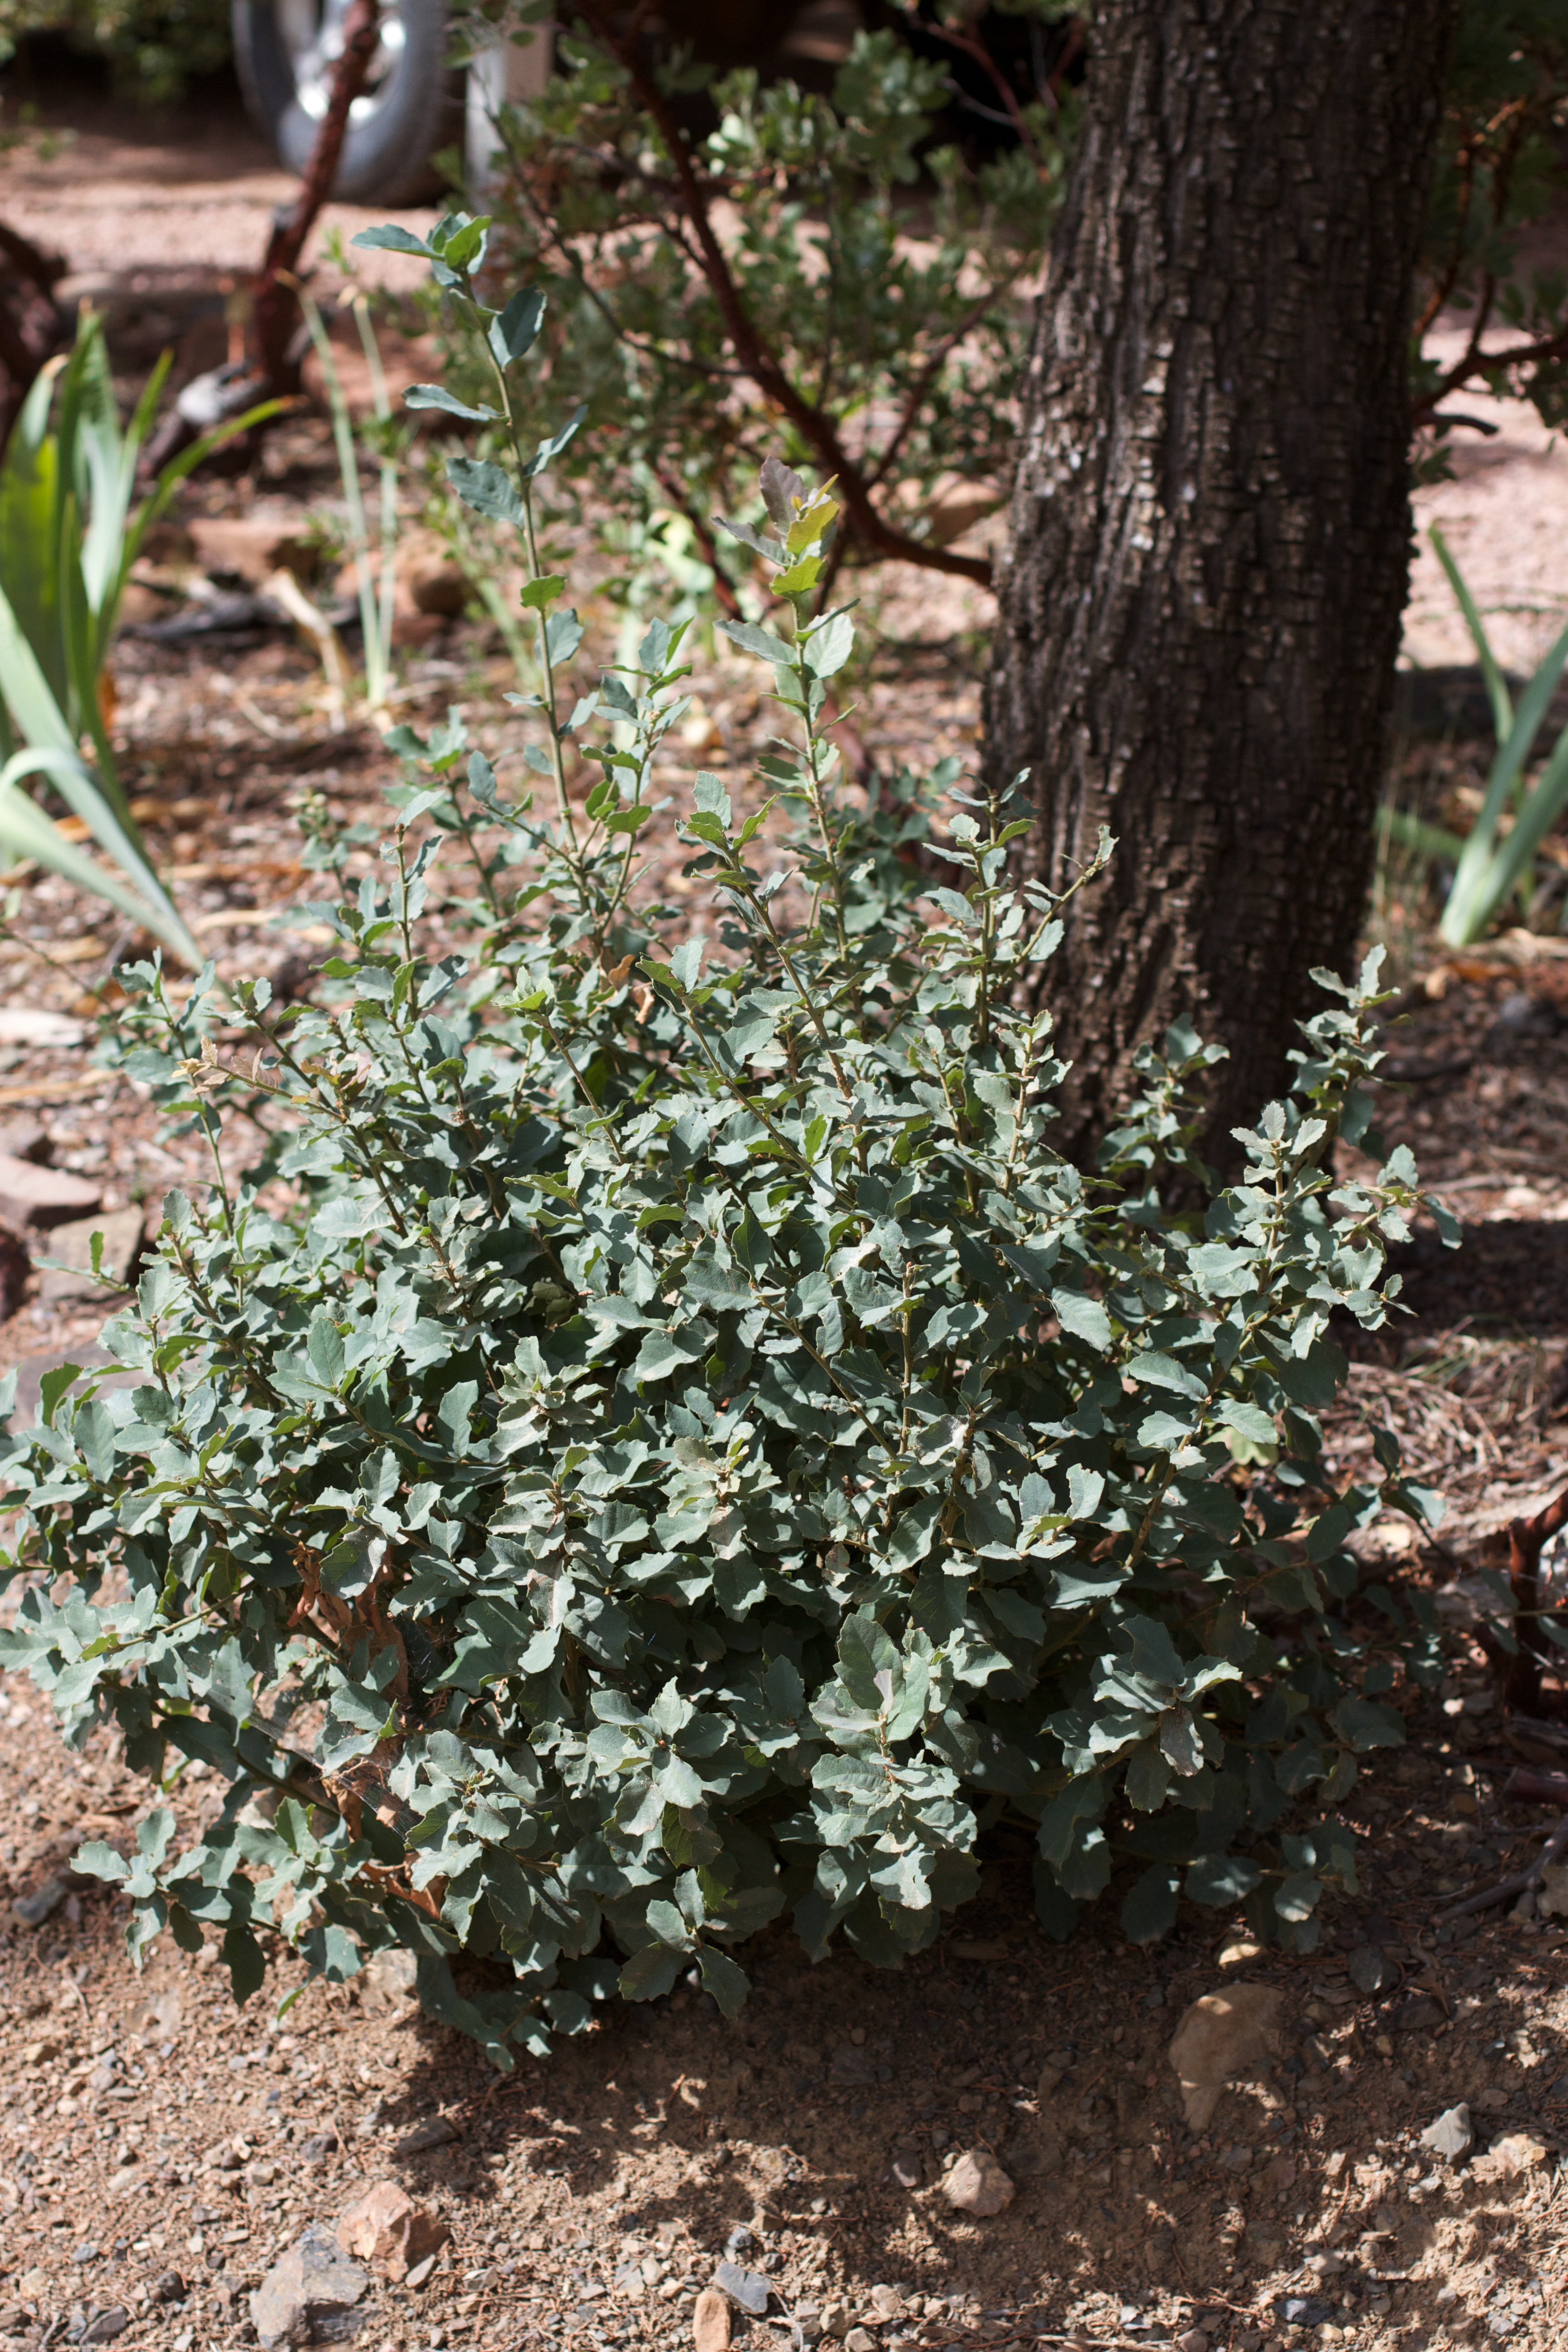
tree, plant, leaf, flower, produce, botany, garden, flora, shrub, woodland, gardenphor, flowering plant, woody plant, land plant